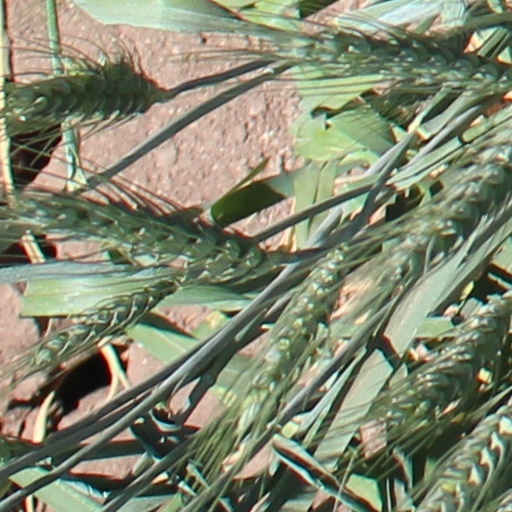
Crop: wheat